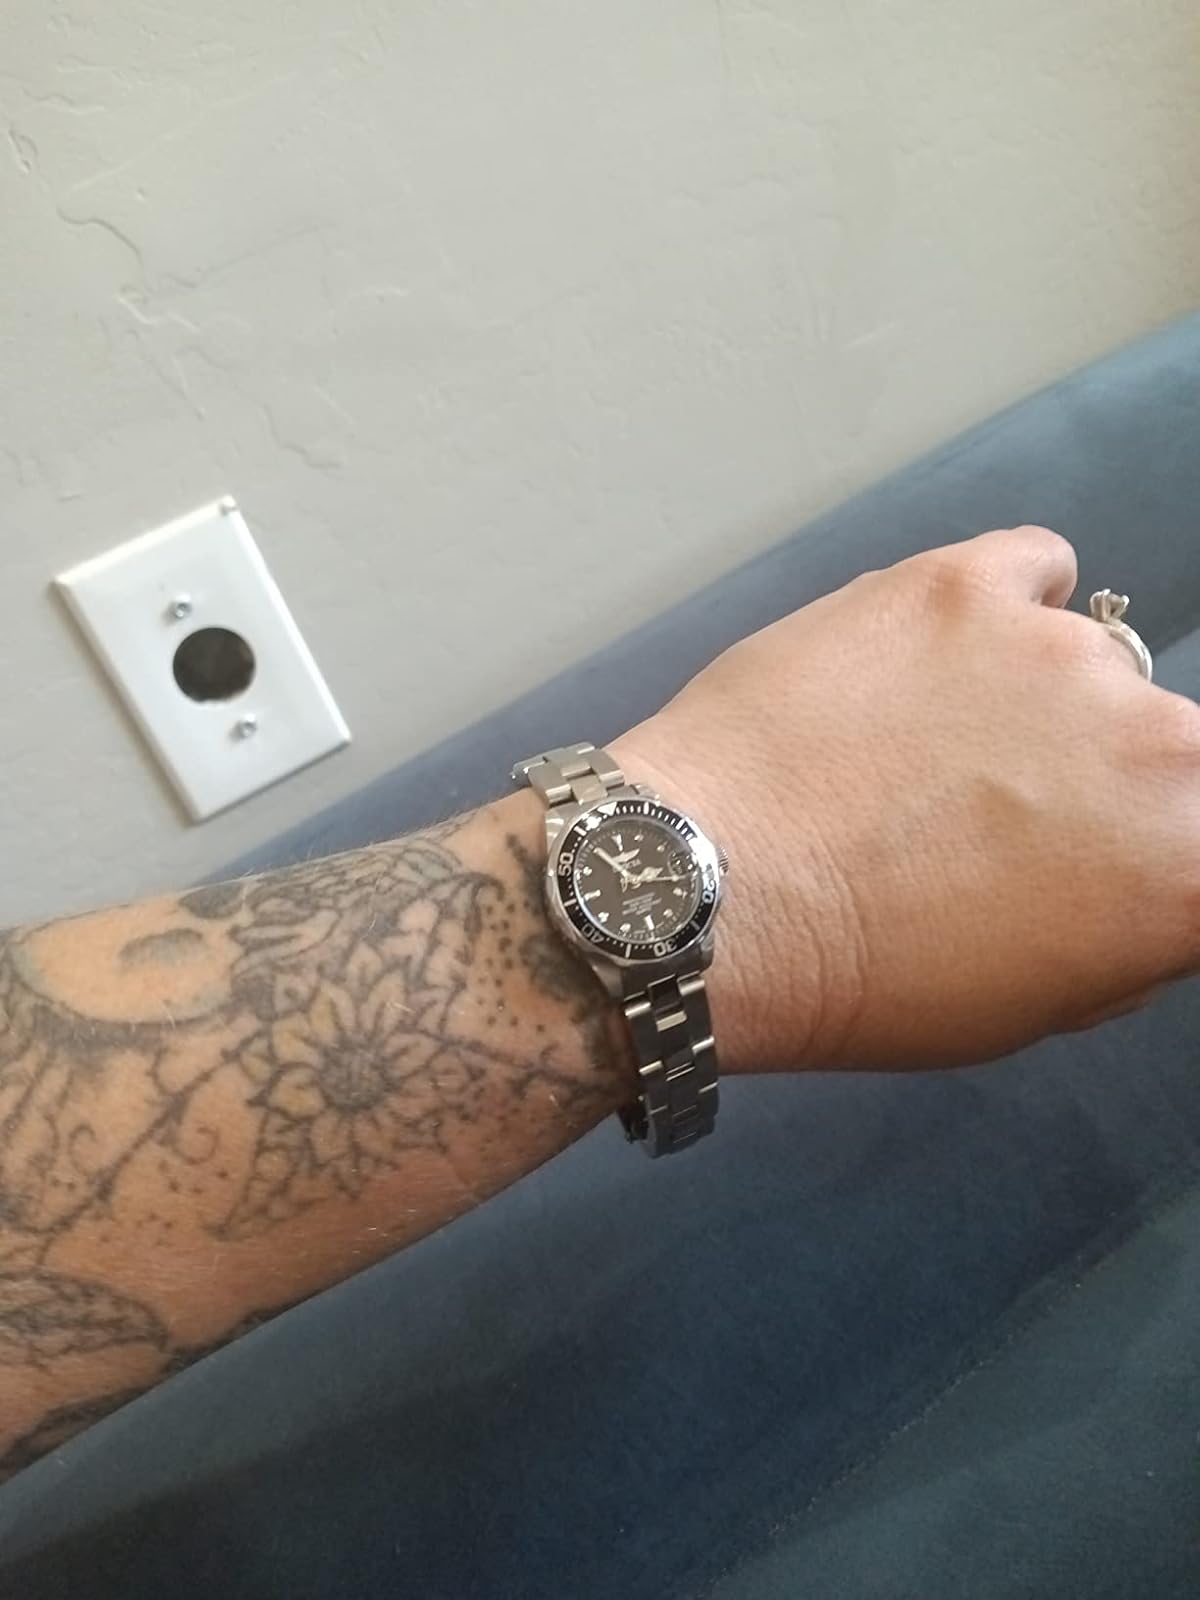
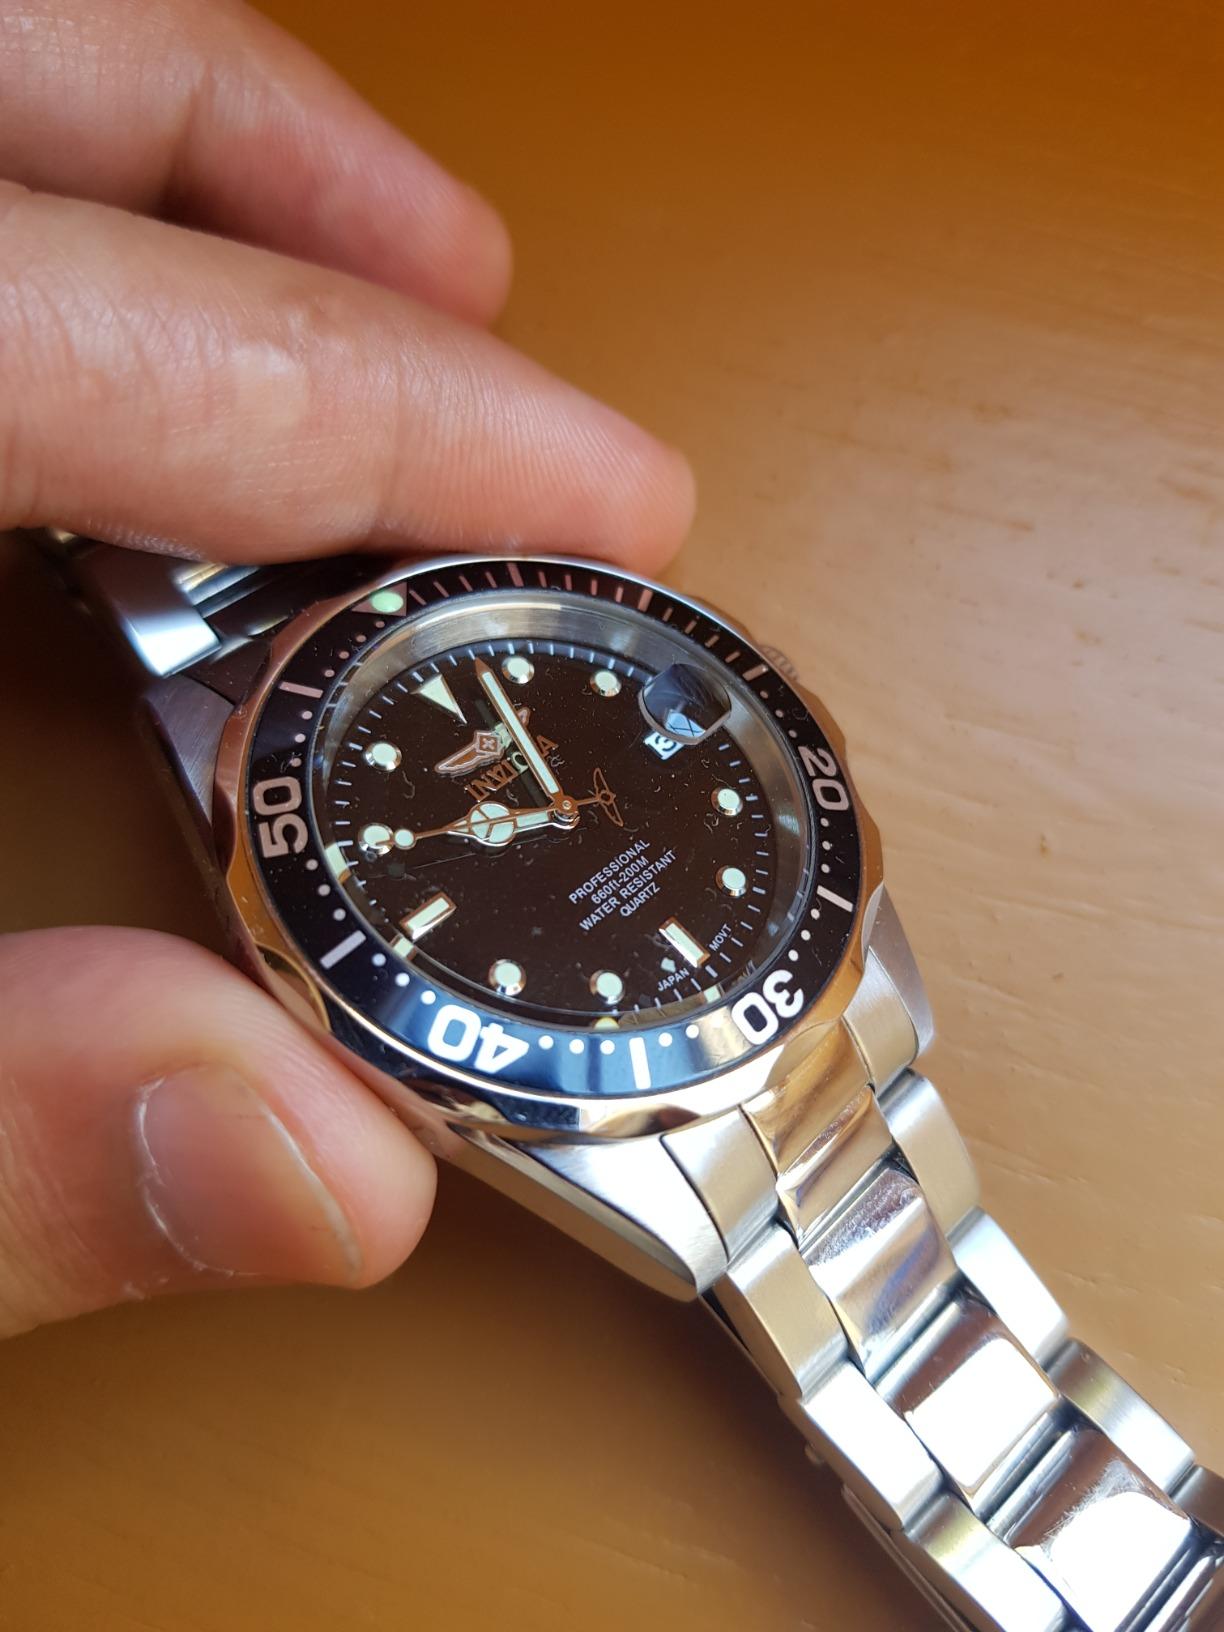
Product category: accessories_watch
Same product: yes